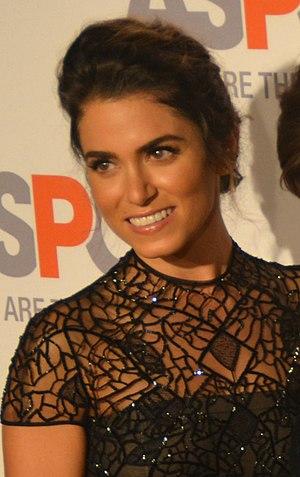
Nicole Houston « Nikki » Reed Somerhalder est une actrice, mannequin, auteure-compositrice-interprète, réalisatrice de clips et scénariste américaine.
Rosalie Lilian Hale est un personnage de fiction de la saga Twilight de Stephenie Meyer.